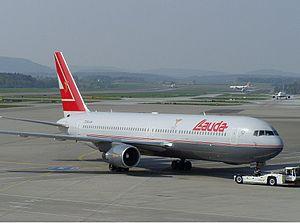
L'accident aérien de Long Island en 1955 à l'aéroport MacArthur concerne la chute d'un Douglas DC-6 de la compagnie United Airlines le 4 avril 1955.